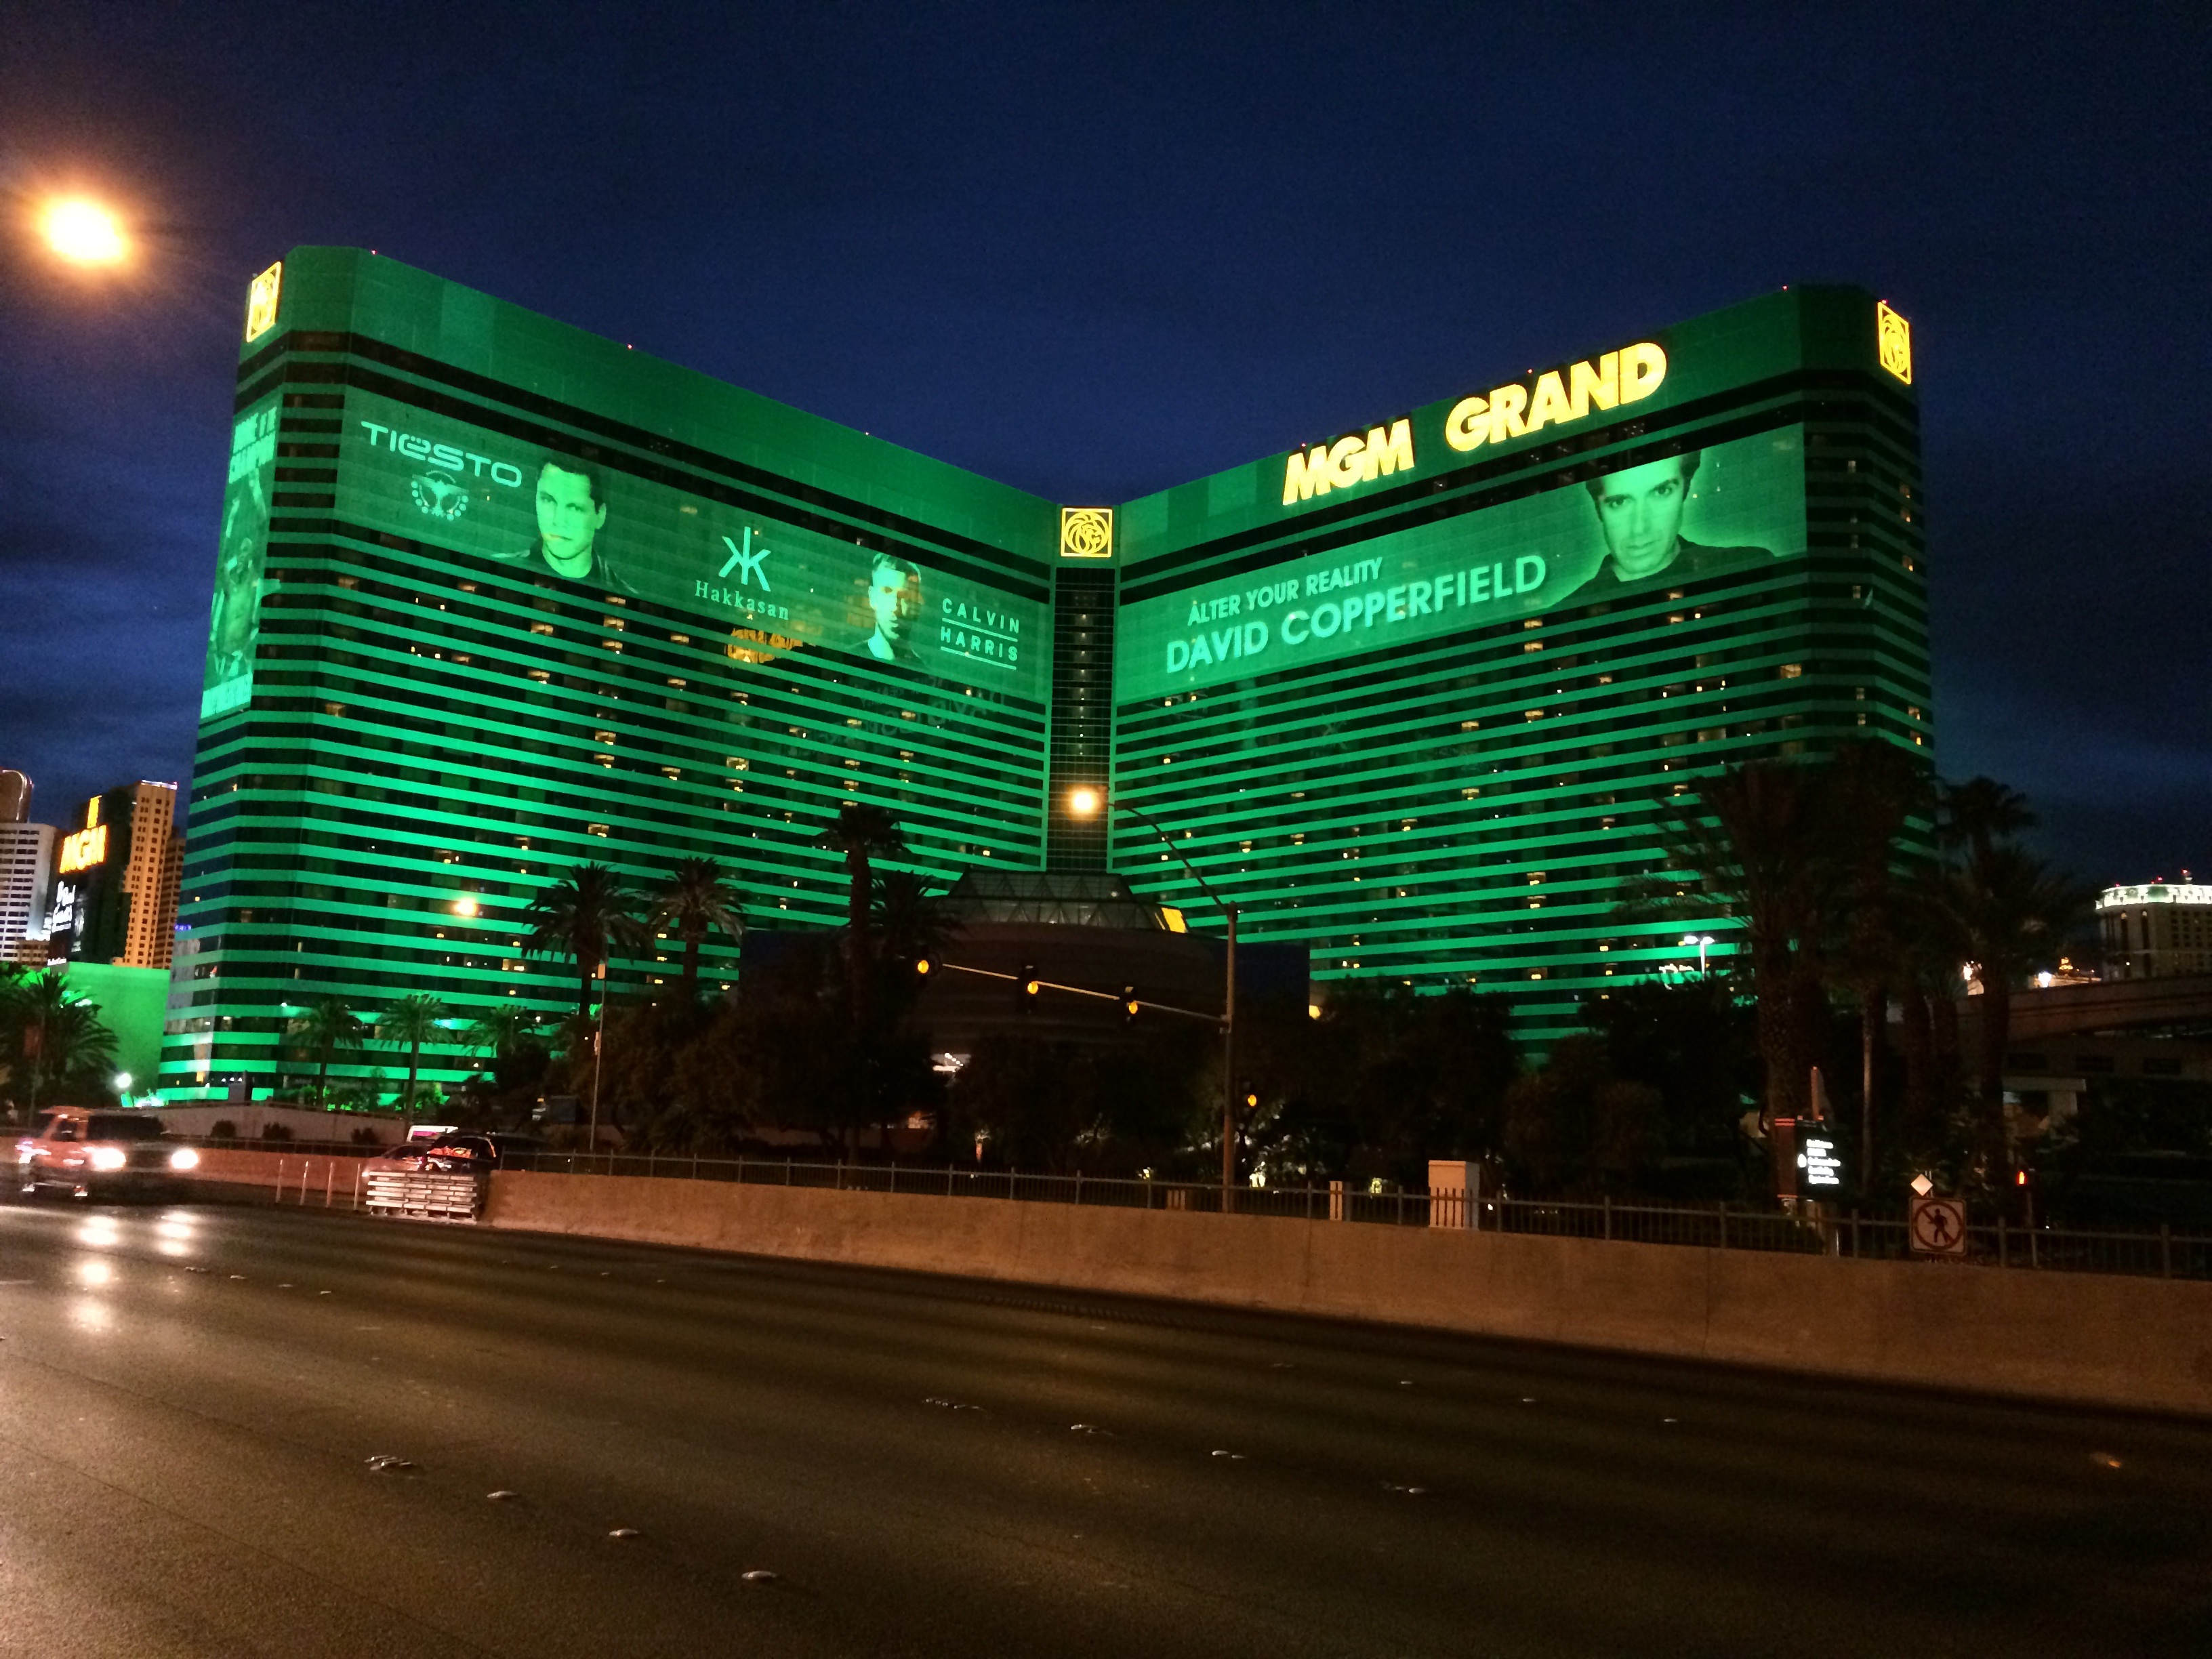
light, skyline, night, city, cityscape, downtown, travel, evening, tourism, stadium, gamble, fun, hotel, nevada, casino, gambling, gaming, metropolis, billboard, las vegas, las vegas strip, urban area, human settlement, metropolitan area, mgm grand